Ranjit Vilas Palace (Wankaner)

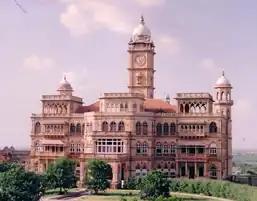
The Ranjit Vilas Palace, Wankaner

Ranjit Vilas Palace is the principal palace and, until 2012, the residence of the royal family of the princely state of Wankaner in what is now the Indian state of Gujarat.